Housing Commission of Victoria

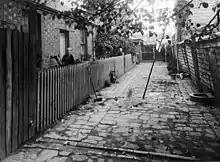
Carlton. Slum pocket. ca. 1930

Through the 1920s and early 1930s, a campaign highlighting the dreadful conditions and moral dangers of the 'slums' of inner city Melbourne was led by social reformer F. Oswald Barnett. During the Great Depression Barnett wrote a thesis submitted to the University of Melbourne, entitled "The Unsuspected Slums" exploring the slum problem in Melbourne. Barnett received high praise for his thesis which was later published by the Melbourne "Herald" and consolidated his status as the leading anti-slum campaigner in Melbourne. Run-down housing in the inner city areas deteriorated during the Great Depression, creating a 'housing crisis'. During the Depression, little new housing was built, which also led to rental housing being a 'seller's market'. Barnett's campaigning against slums led to the establishment the Housing Investigation and Slum Abolition Board (HISAB) in July 1936. The Group proposed to use unemployment relief funds for the rehousing of slum occupants to rentals based on social rather than economic conditions. Its 1937 report found 3,000 houses 'unfit for habitation' and recommended the establishment of a housing commission. Famously, at the same time, Barnett invited Premier Albert Dunstan to join him on a personal tour of the slums. Dunstan's government established the Housing Commission of Victoria thereafter: John O’Connor was the commission's first chairman, while Oswald Barnett, Oswald Burt and Frances Pennington were appointed as part-time commissioners.